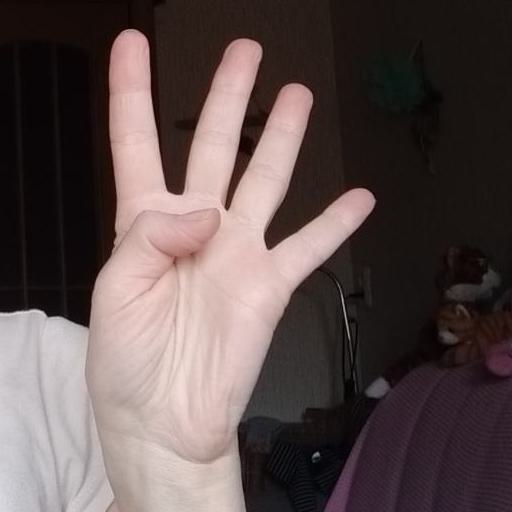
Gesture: four